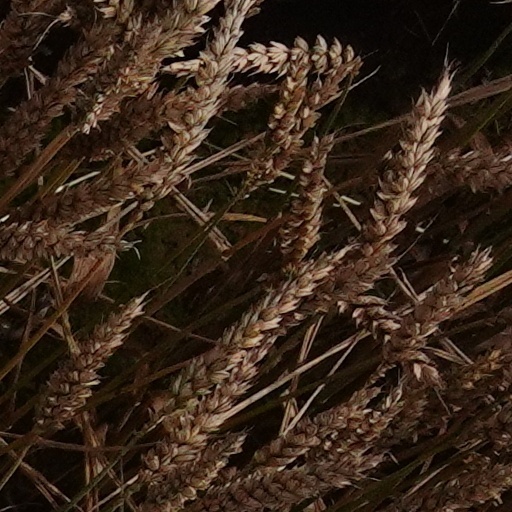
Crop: wheat